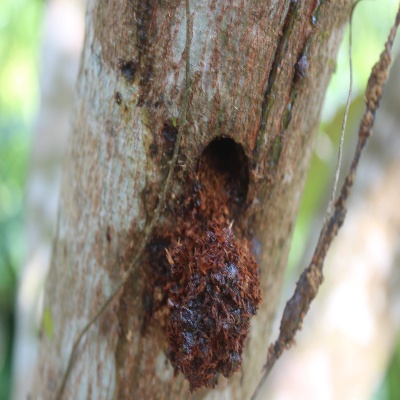
Crop: Cashew
Condition: gumosis